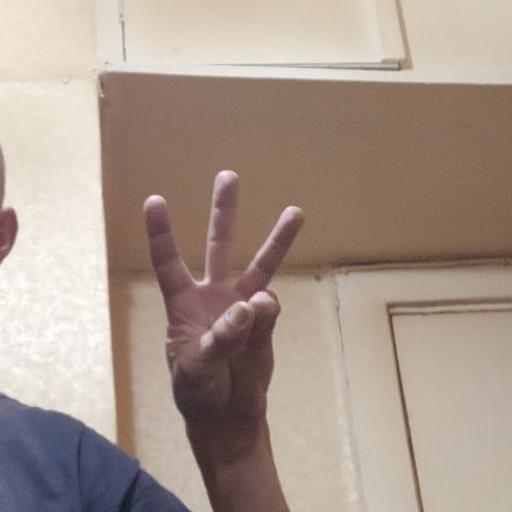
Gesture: three